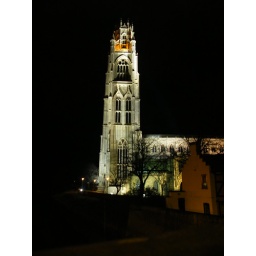
The magnificent tower of St. Botolphs church in Boston, once the tallest building in the world.